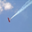
Label: airplane